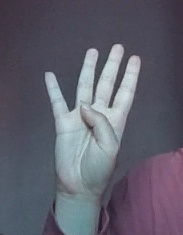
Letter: kaaf